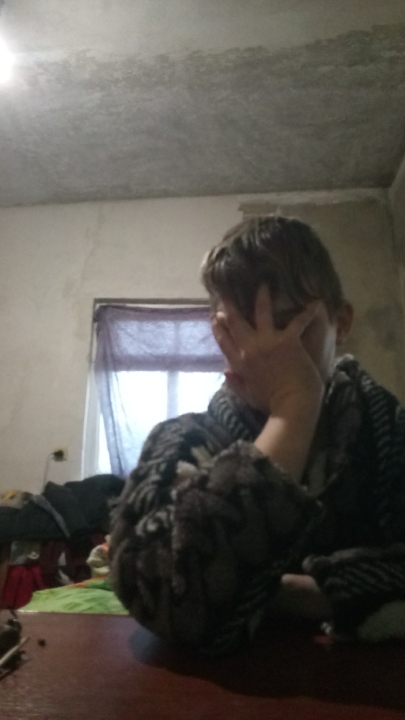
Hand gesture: no_gesture